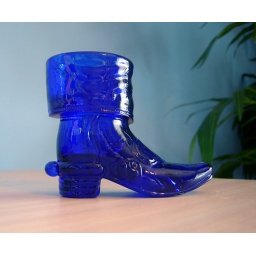
Cobalt blue glass boot in natural light